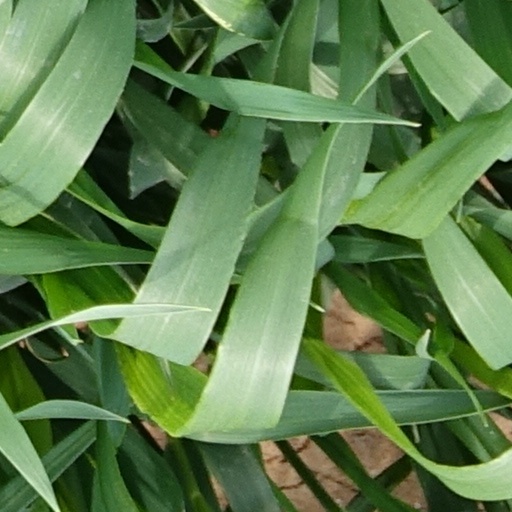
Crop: wheat